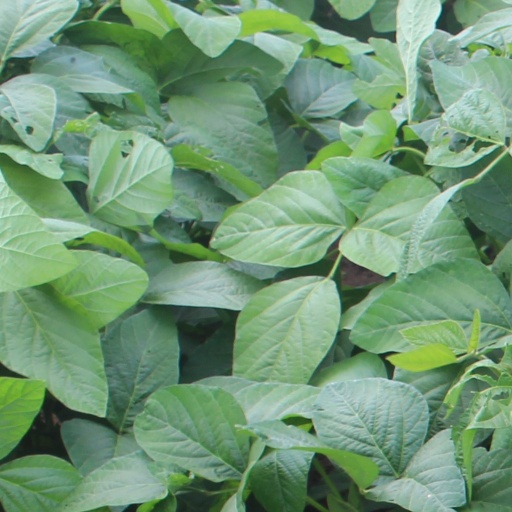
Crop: soybean